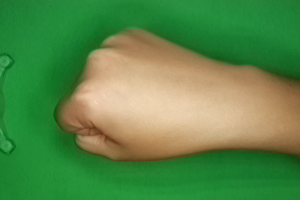
Label: rock